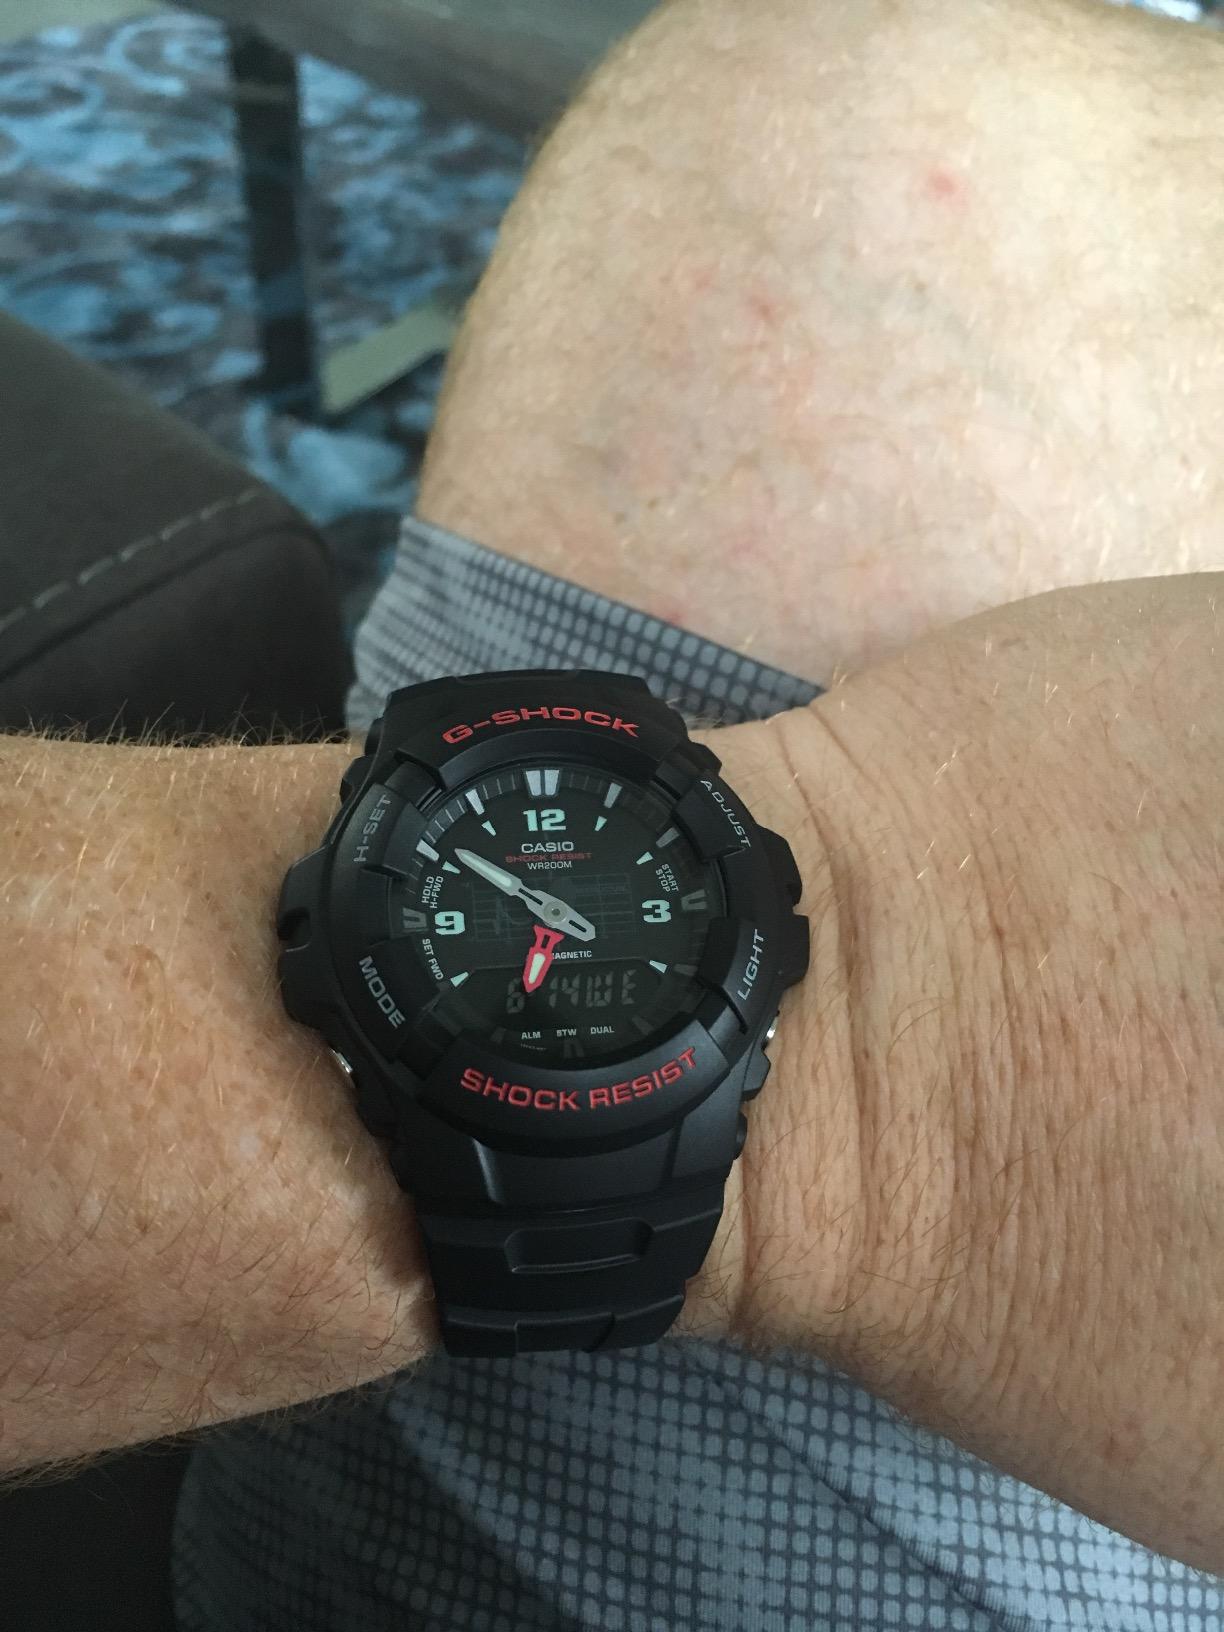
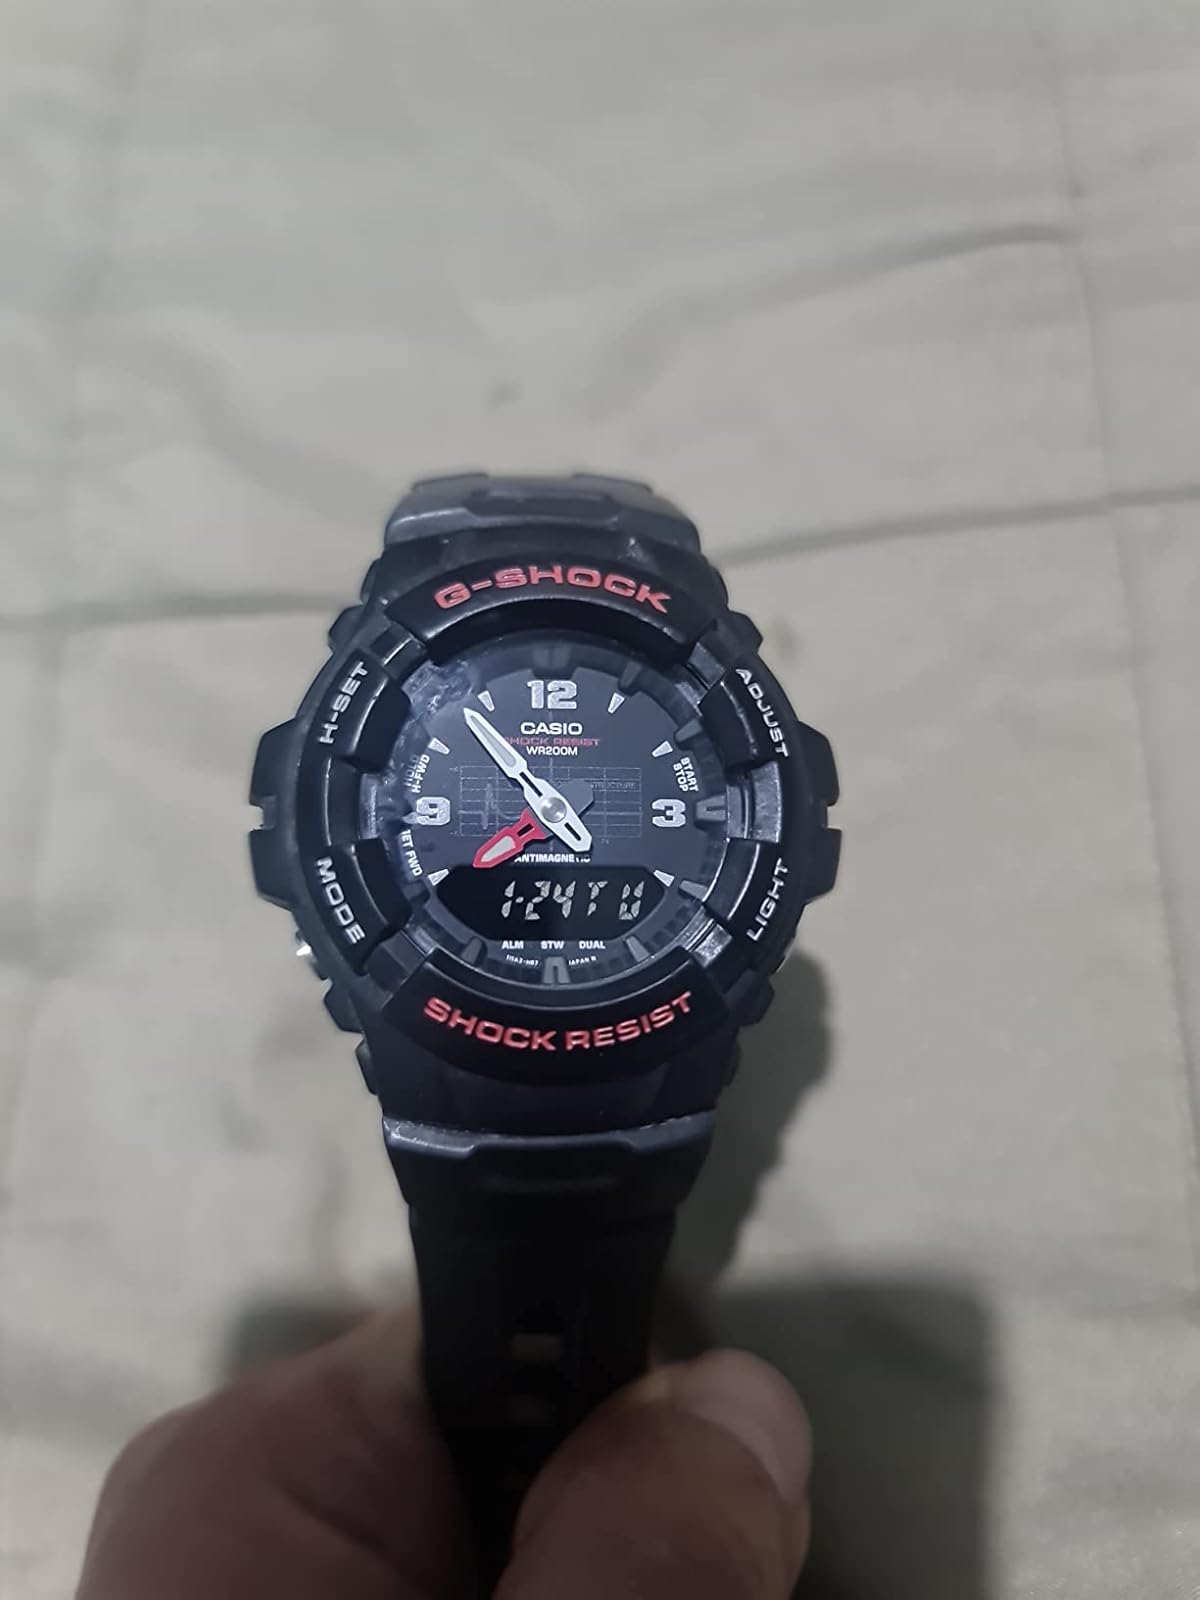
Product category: accessories_watch
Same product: yes